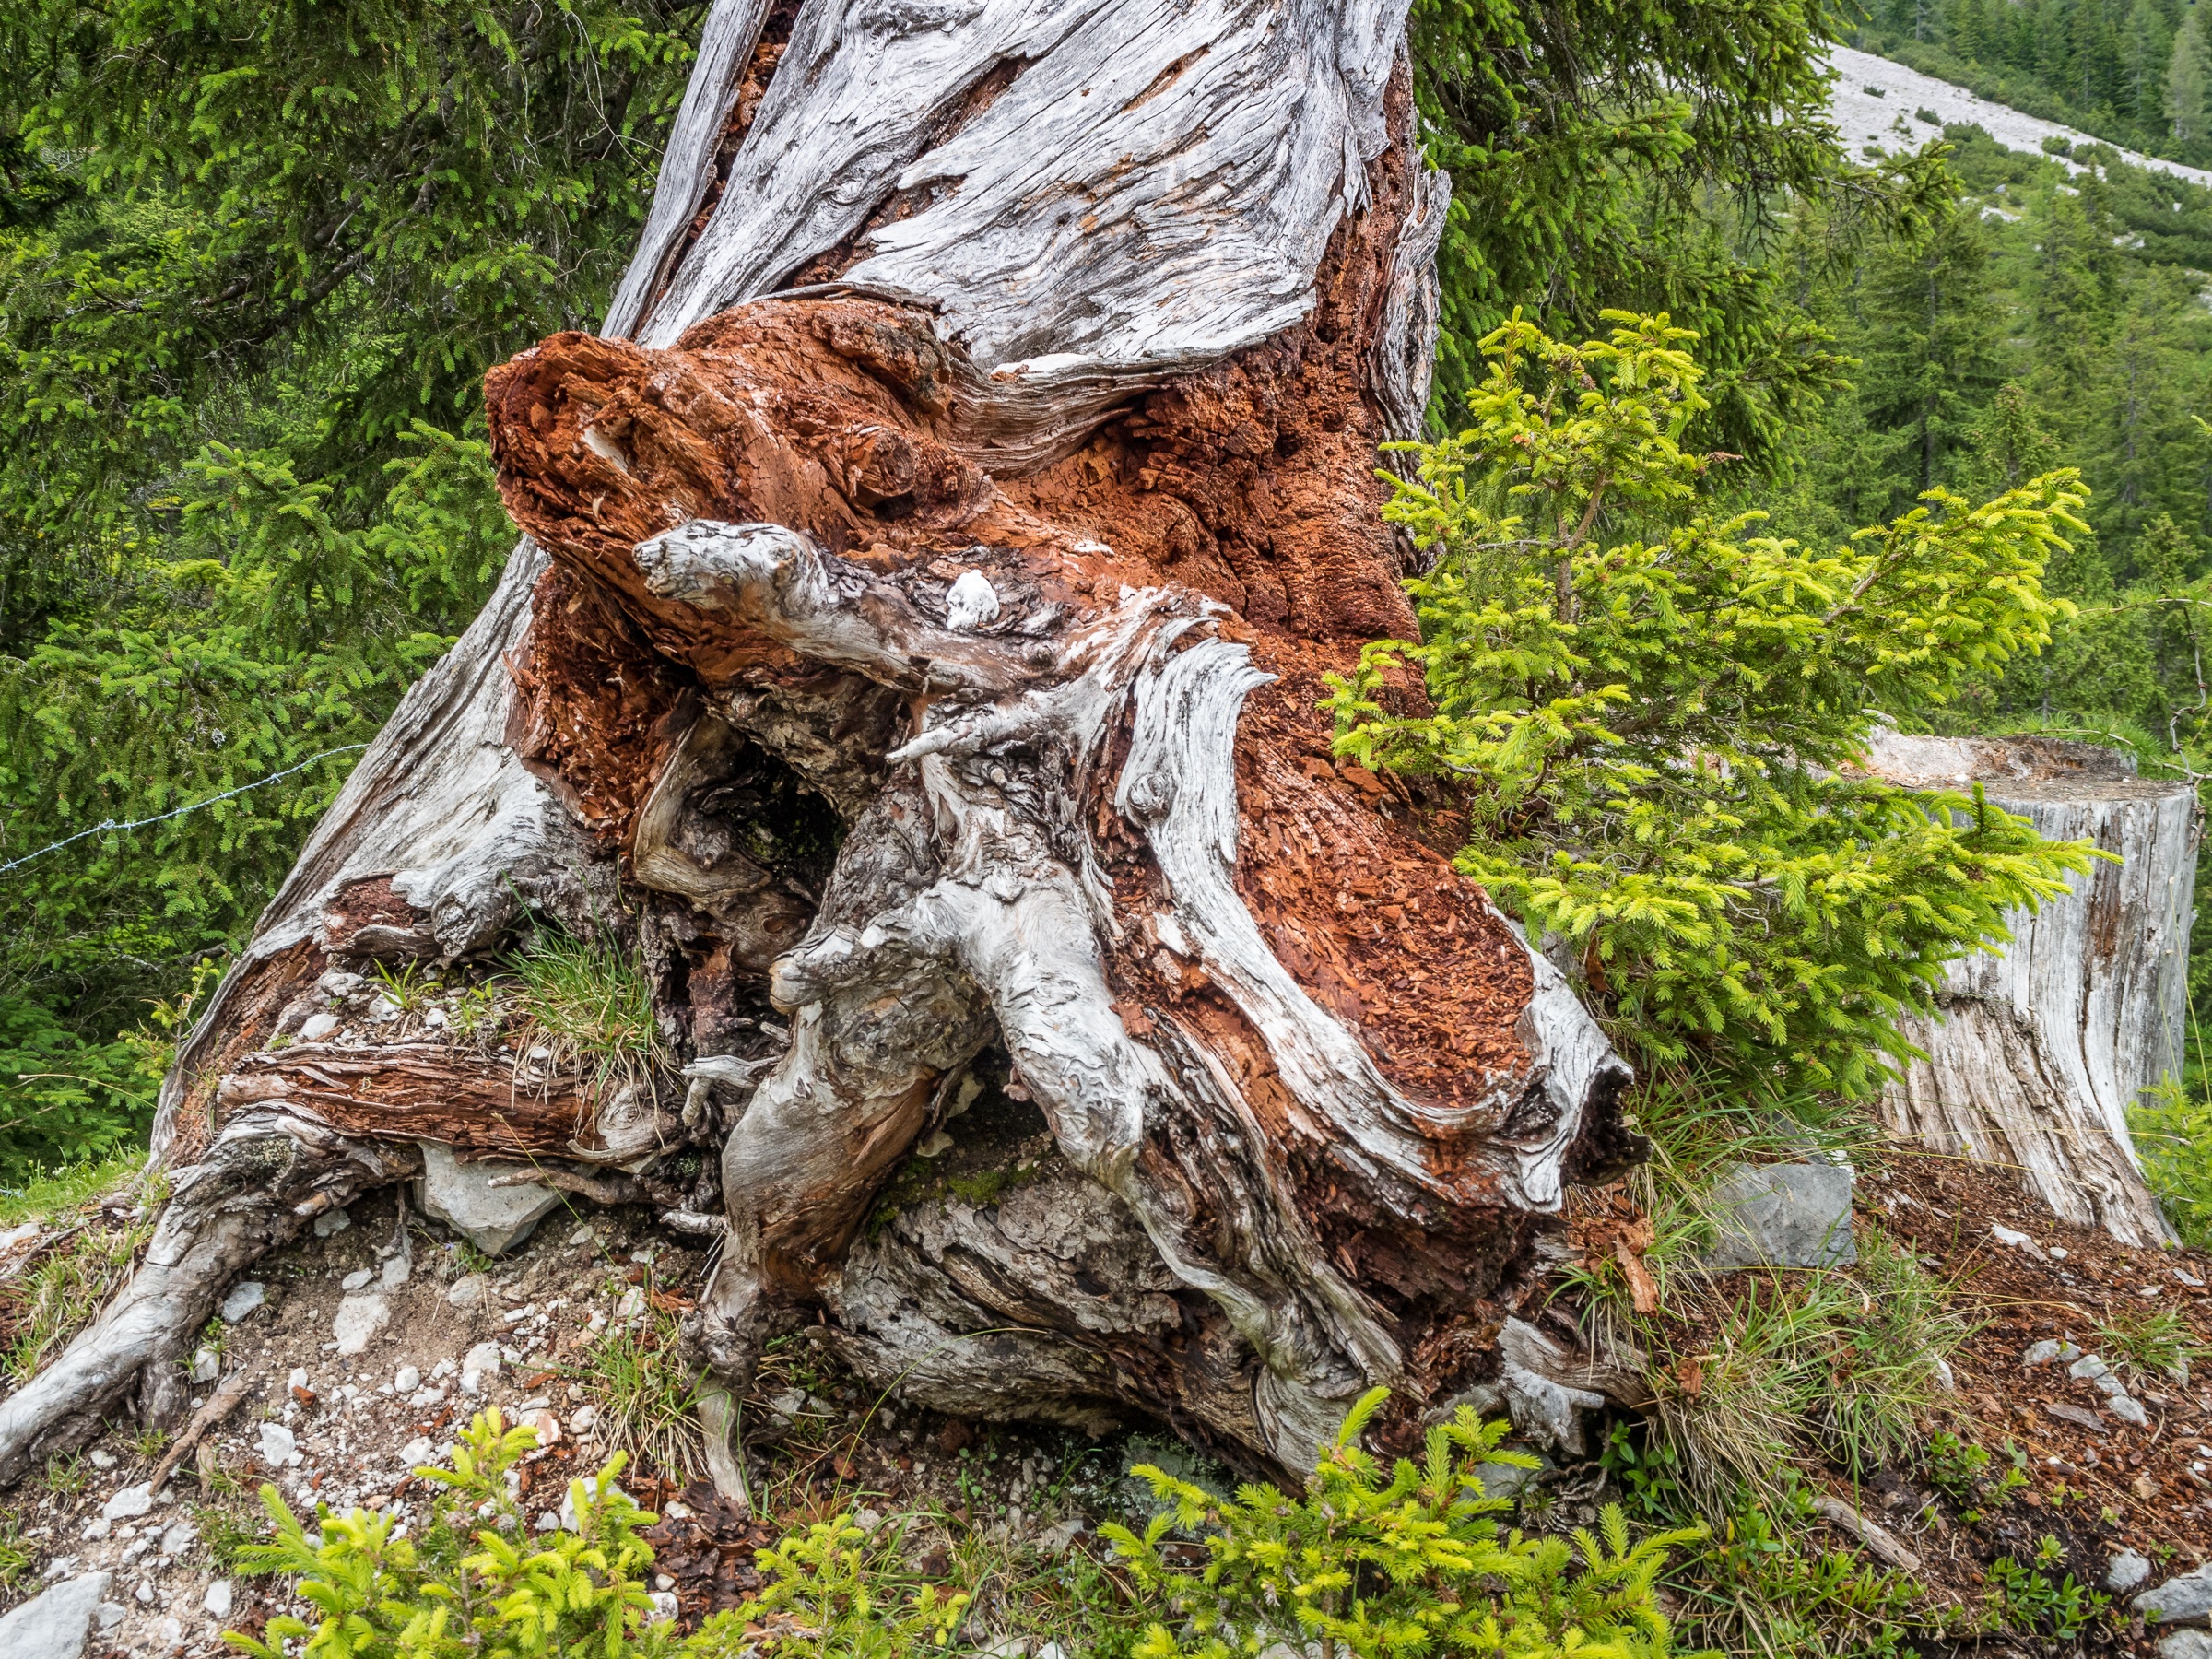
tree, nature, forest, branch, plant, wood, leaf, flower, trunk, log, soil, flora, root, deciduous, woodland, tree stump, old tree, dead plant, woody plant, land plant